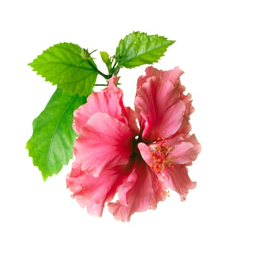
biological genus isolated on a background photo